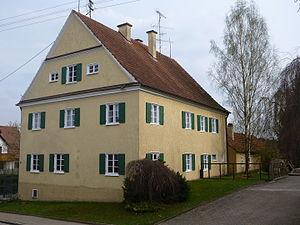
Ehingen est une commune allemande de Bavière située dans l'arrondissement d'Augsbourg et le district de Souabe.